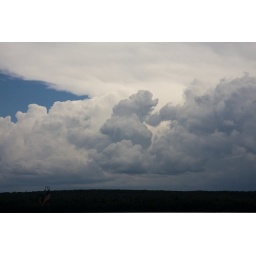
Storm clouds gather over lake